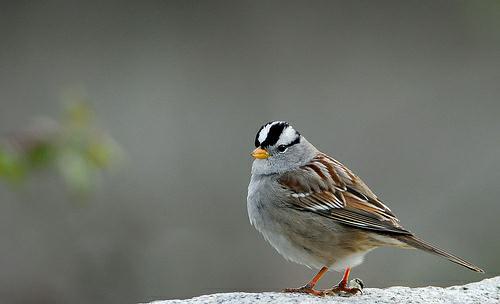
A photo of a white crowned sparrow